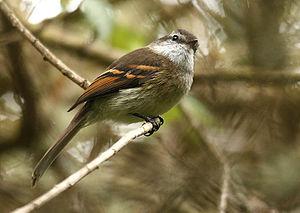
Mecocerculus est un genre d'oiseaux de la famille des Tyrannidae.